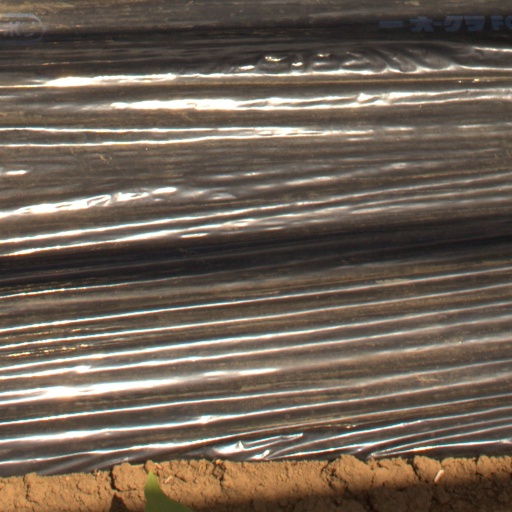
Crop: Jerusalem artichoke